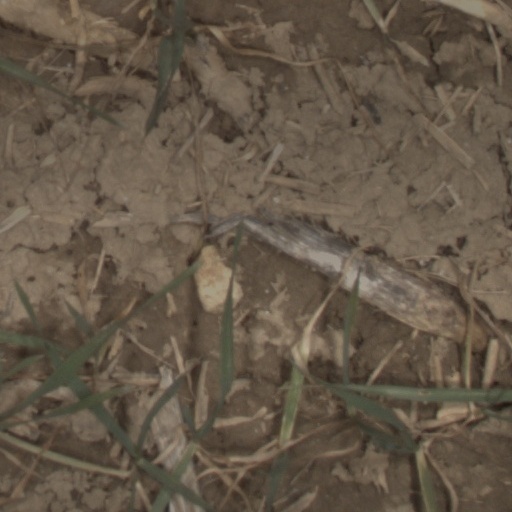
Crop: wheat